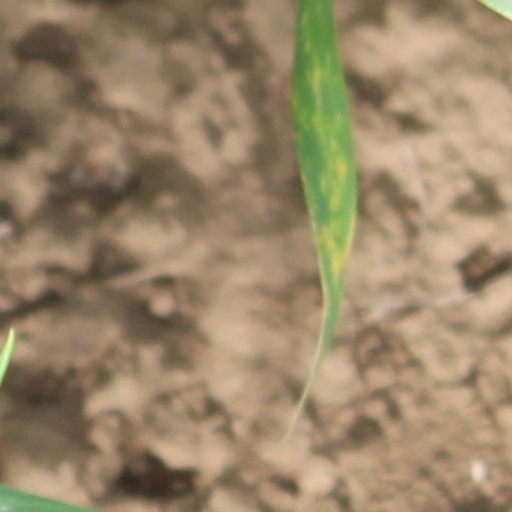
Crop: wheat